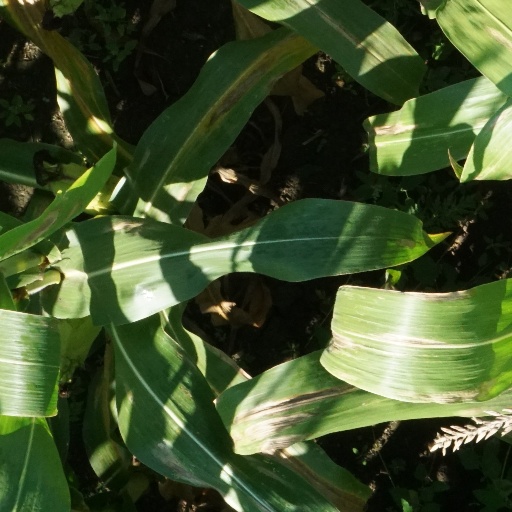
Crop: maize; corn